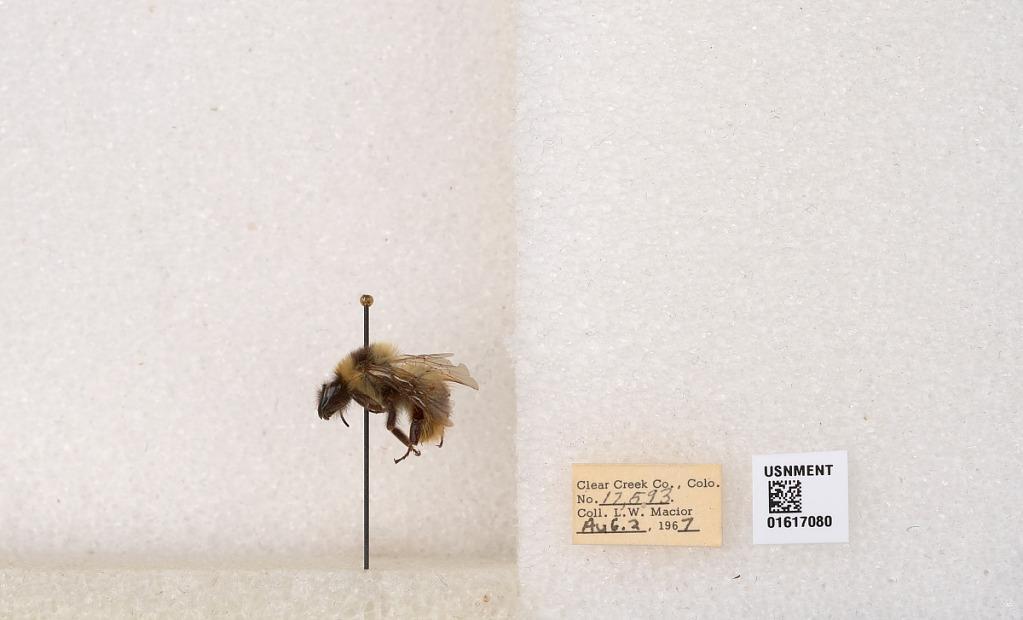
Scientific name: Bombus kirbyellus
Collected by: L. Macior
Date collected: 1967-8-2
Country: United States
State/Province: Colorado
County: Clear Creek
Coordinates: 39.6891, -105.644